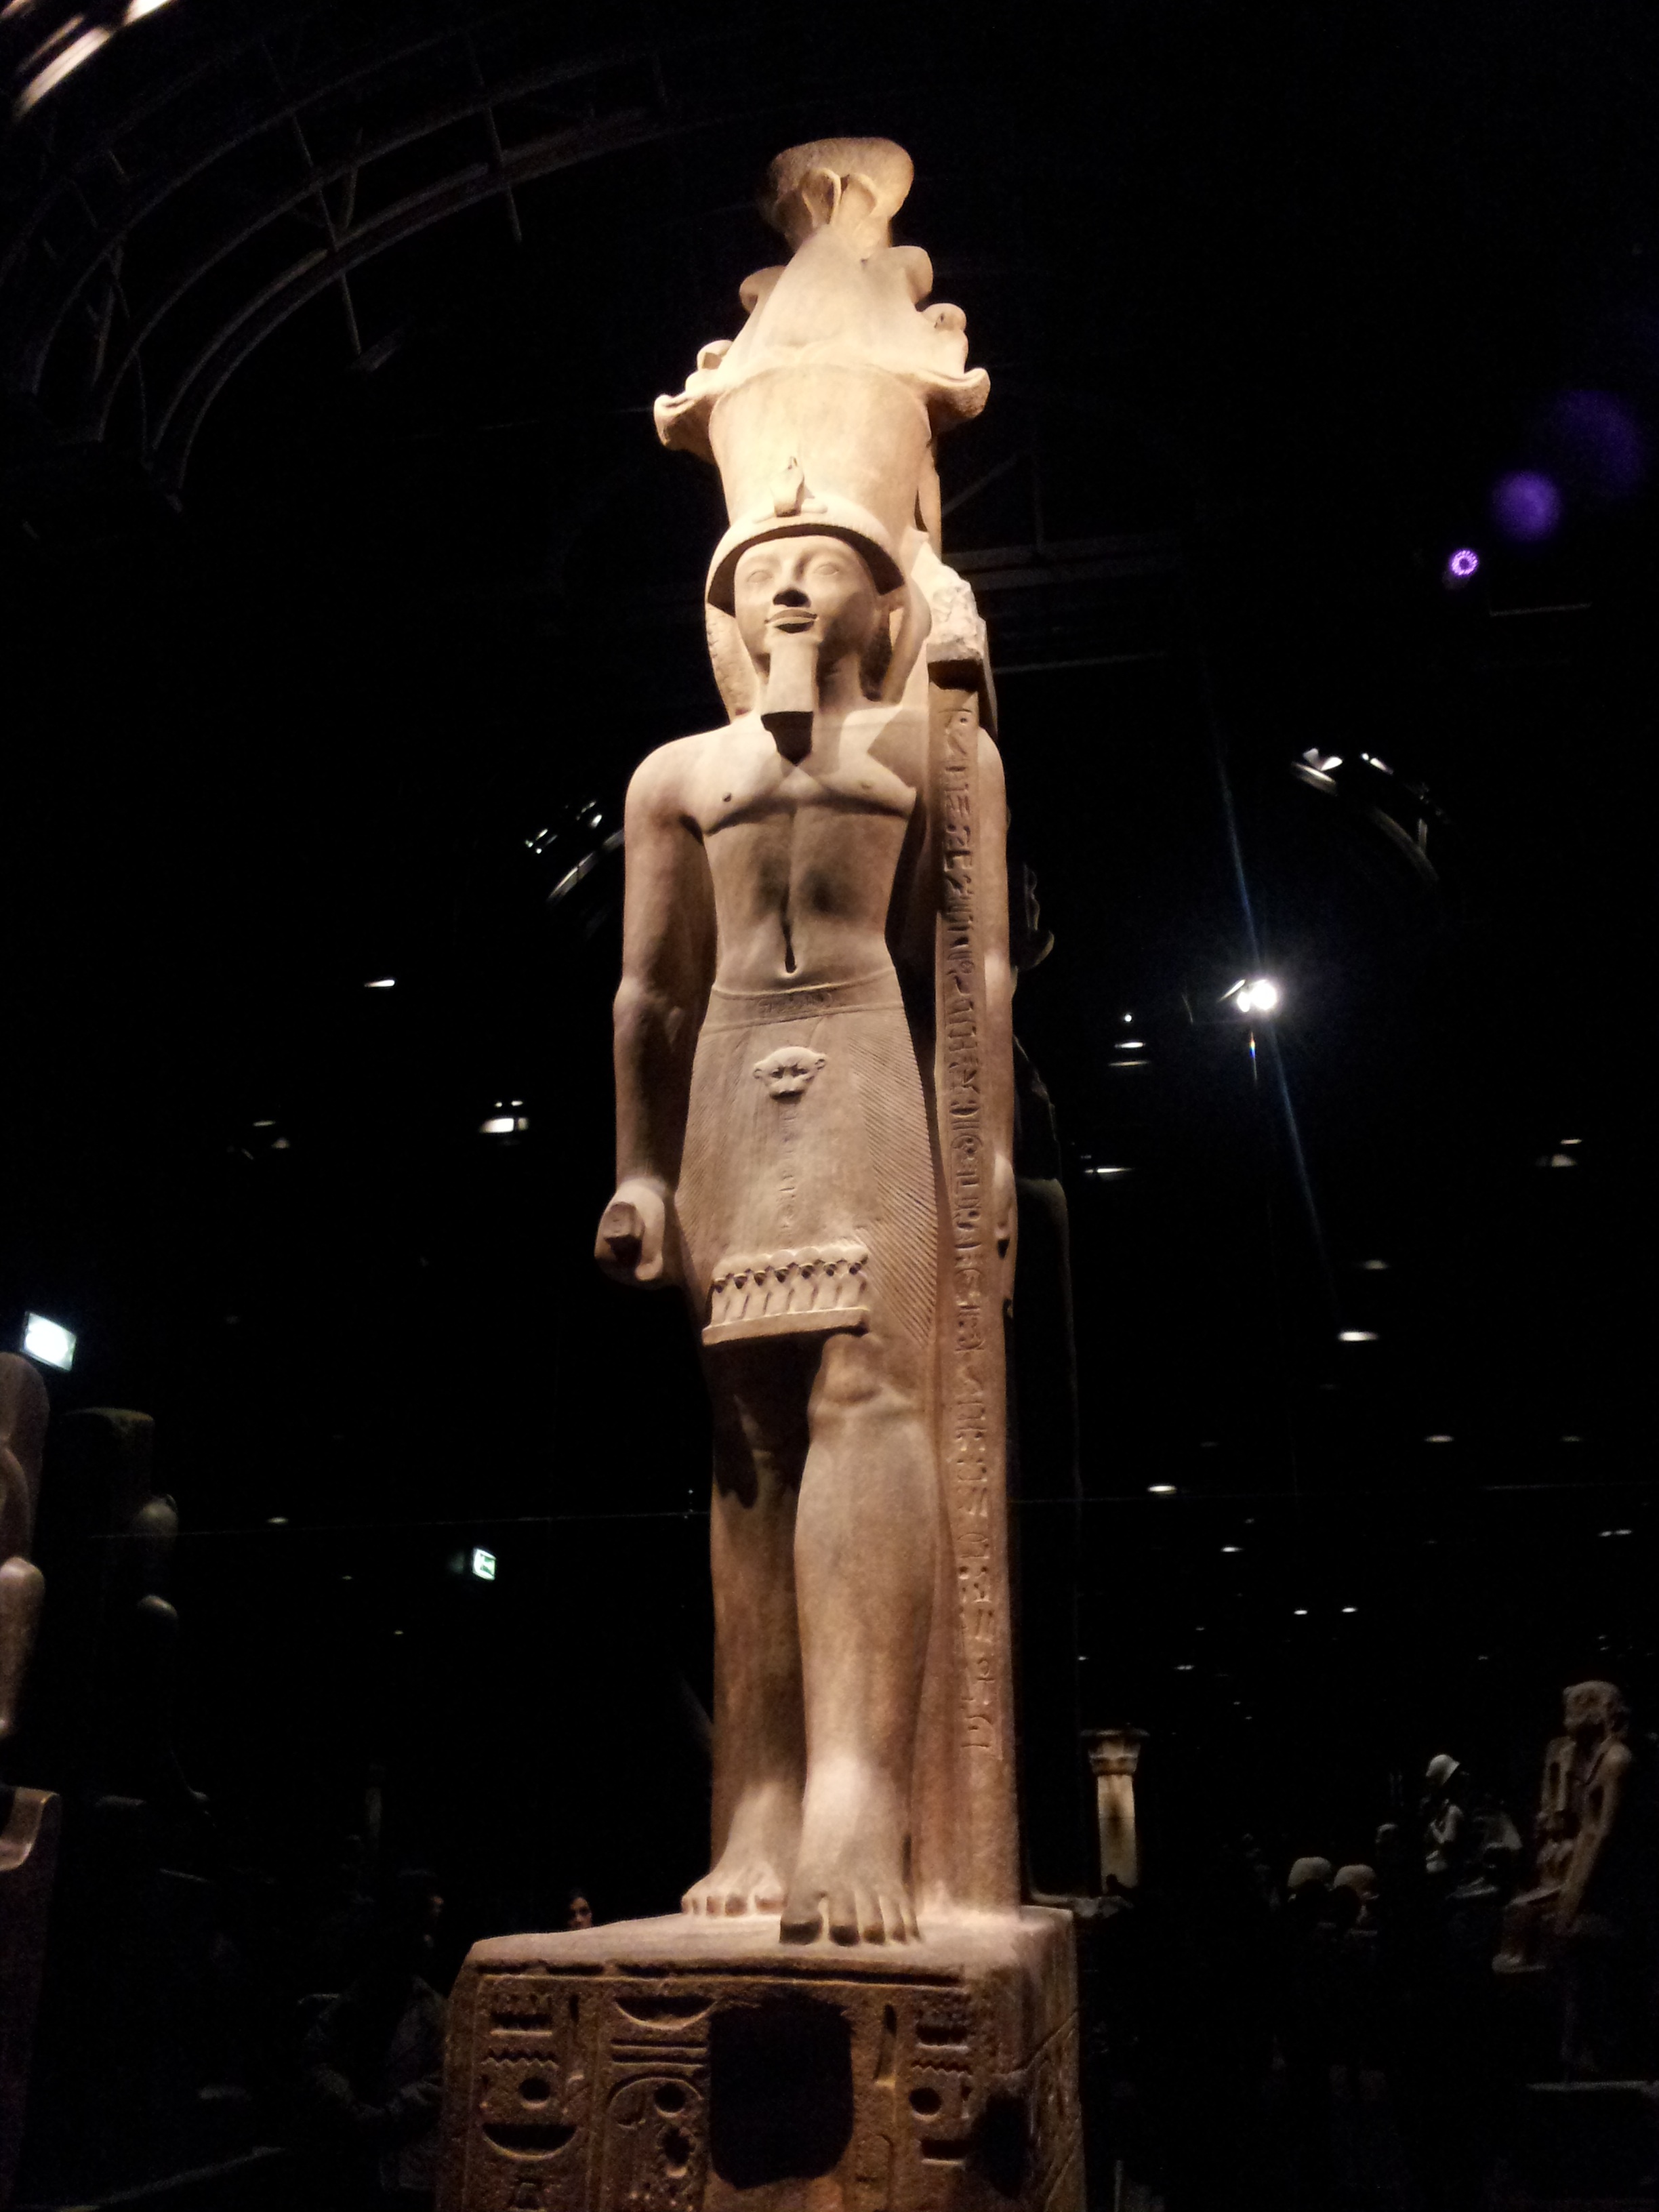
night, monument, statue, darkness, sculpture, art, torino, antiquity, egyptian museum